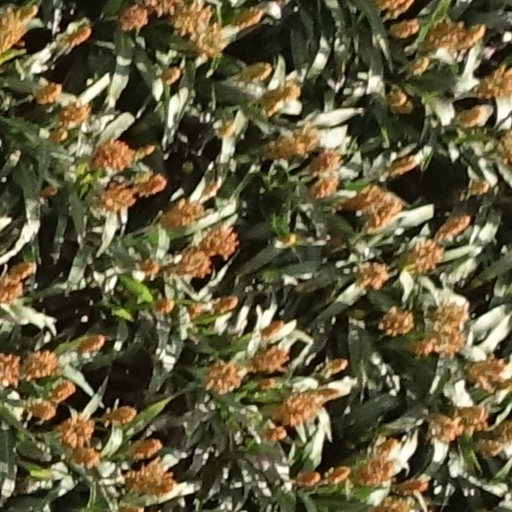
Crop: sorghum